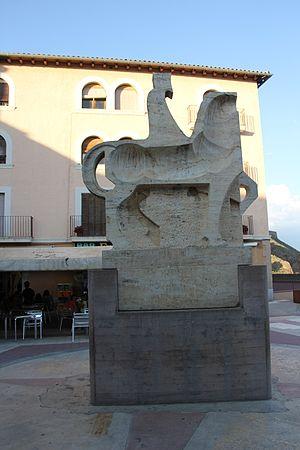
Cet article recense les statues équestres en Espagne.